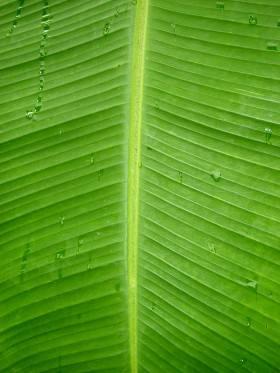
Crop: unknown
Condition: banana